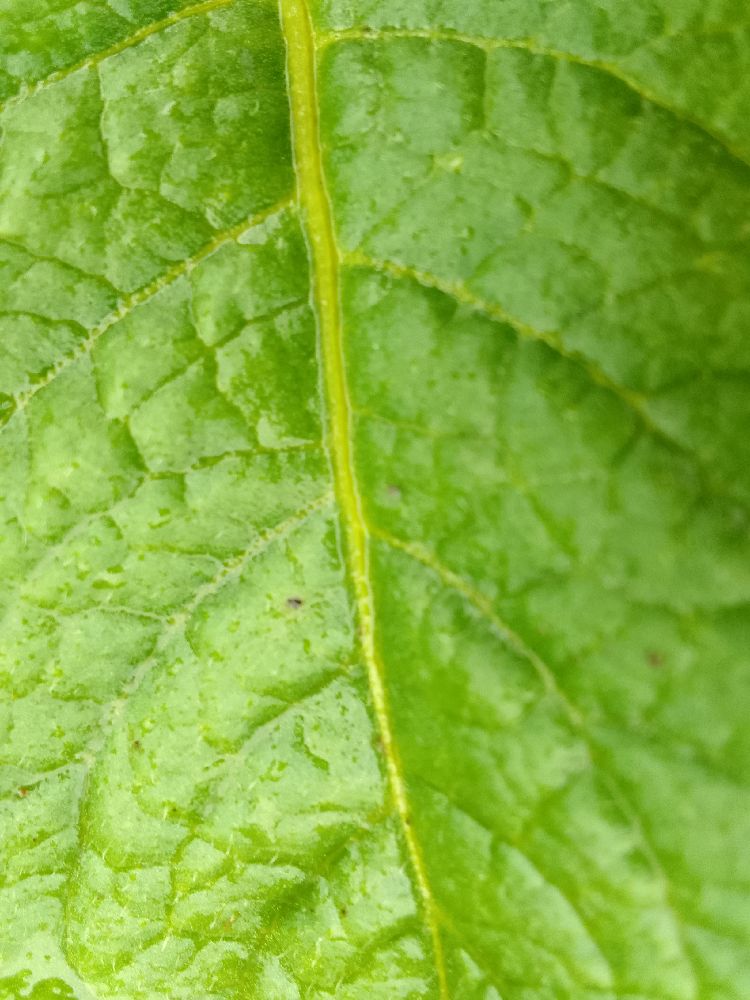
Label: Healthy